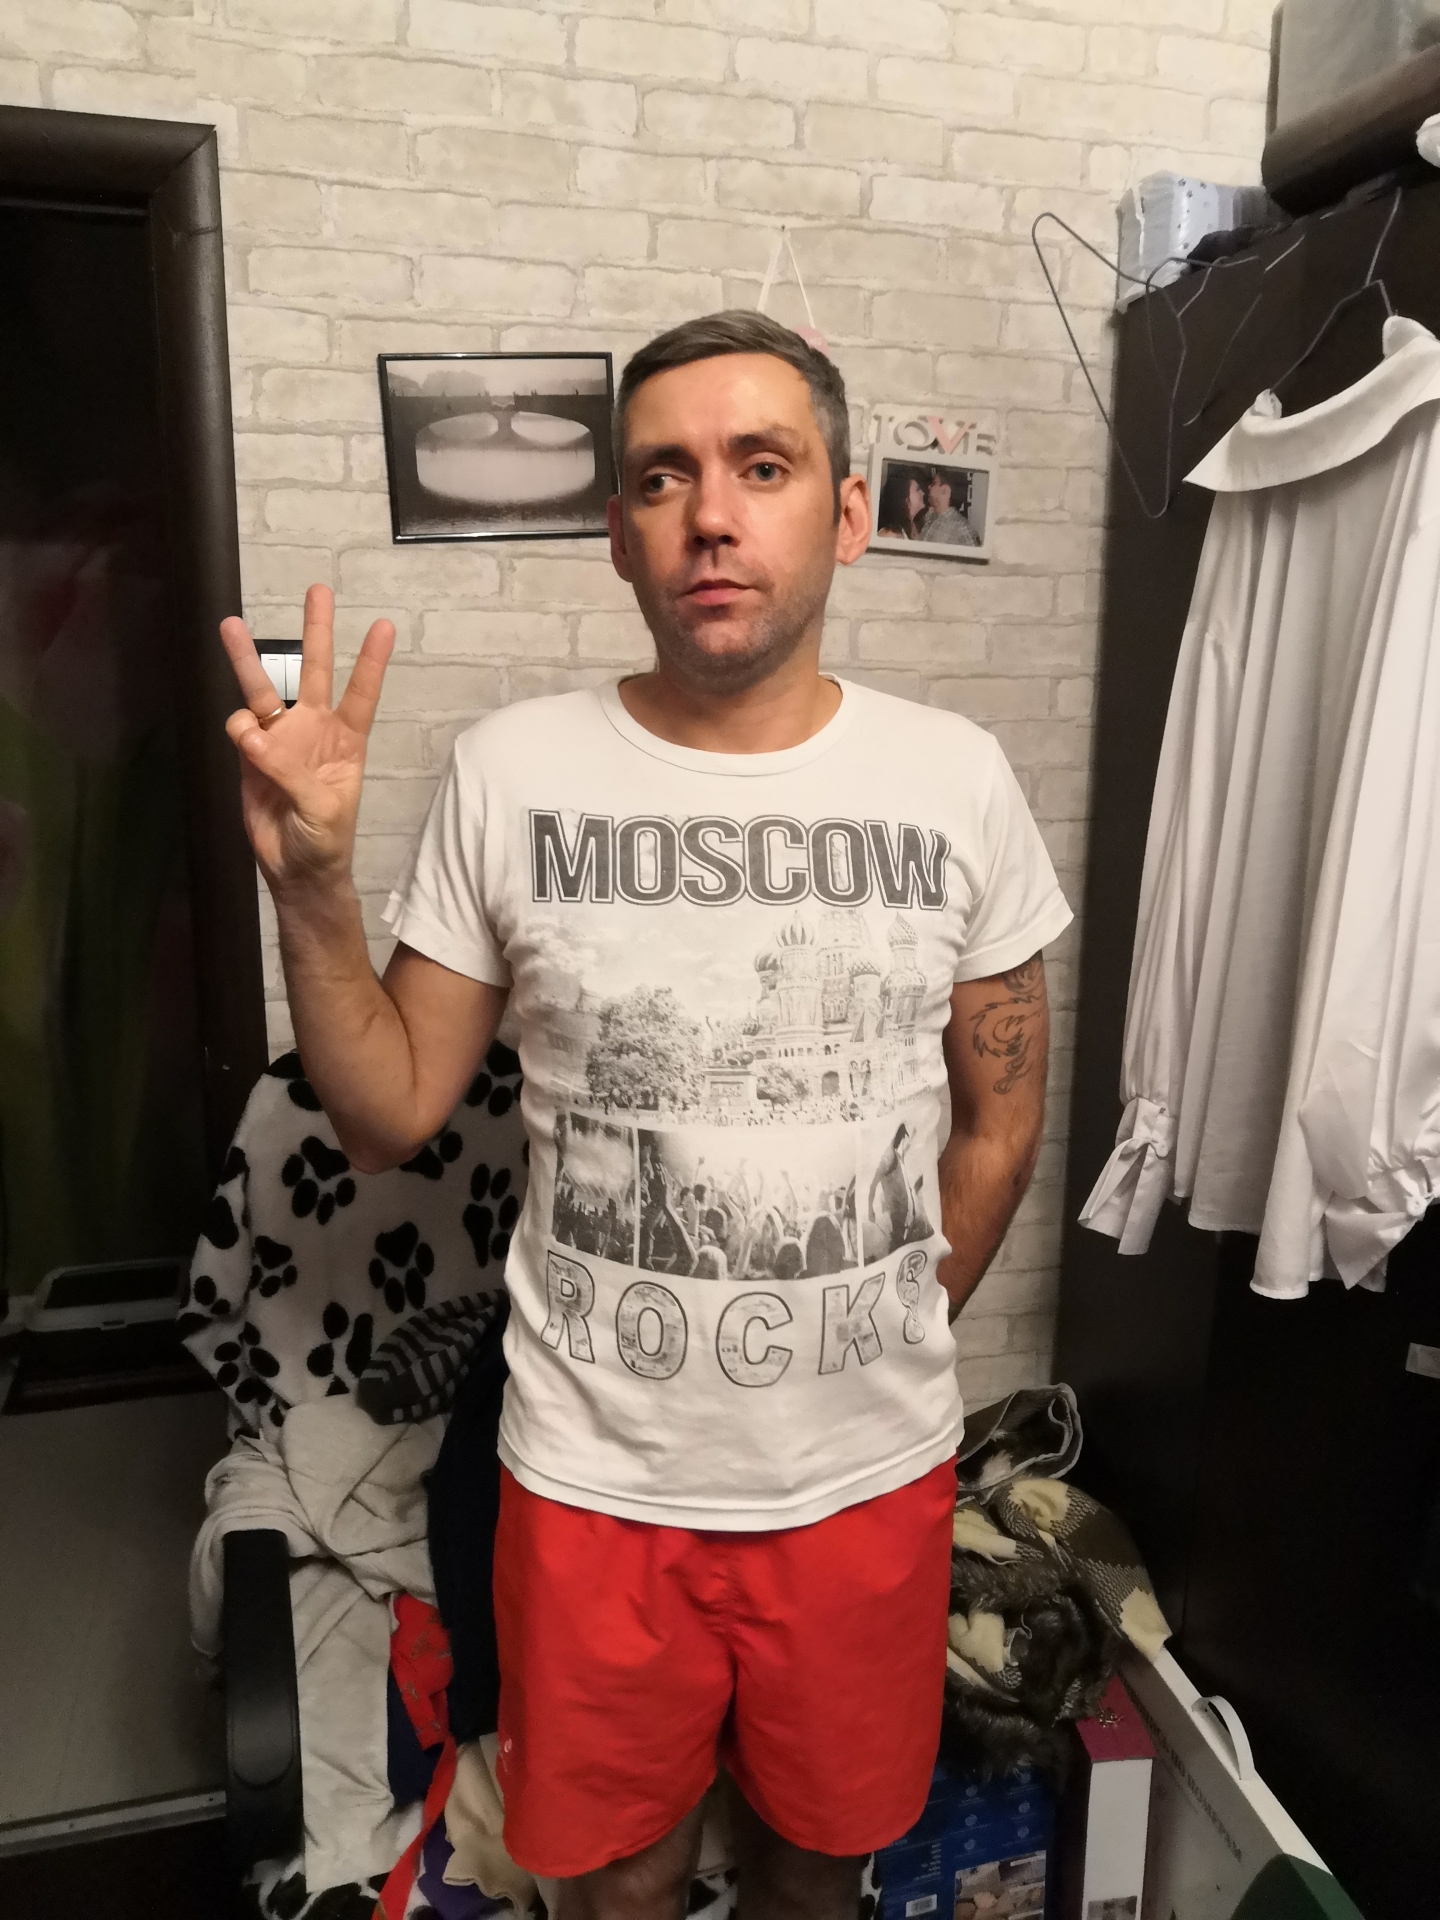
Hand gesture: three